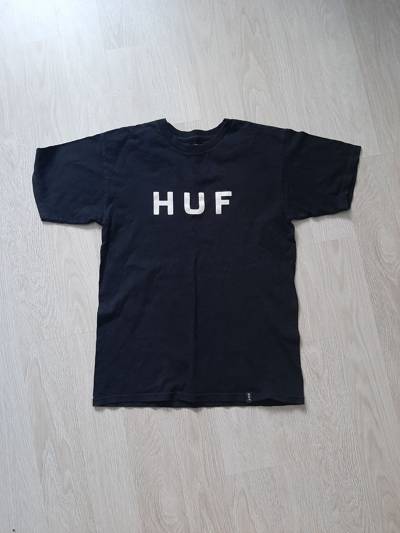
Waste category: clothes